Gwespyr

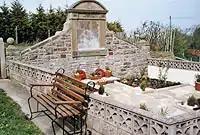
Gwespyr War Memorial

Gwespyr War Memorial sits in a small memorial garden near the top of Gwespyr Hill and was designed by R.Bruce Esq of Talacre. It commemorates the men who fought in World War I, together with the one soldier who died in action. The one soldier killed in World War II is also commemorated. The memorial was originally erected by Sir Pyres William Mostyn Baronet to commemorate Queen Victoria's diamond jubilee 14 August 1897.